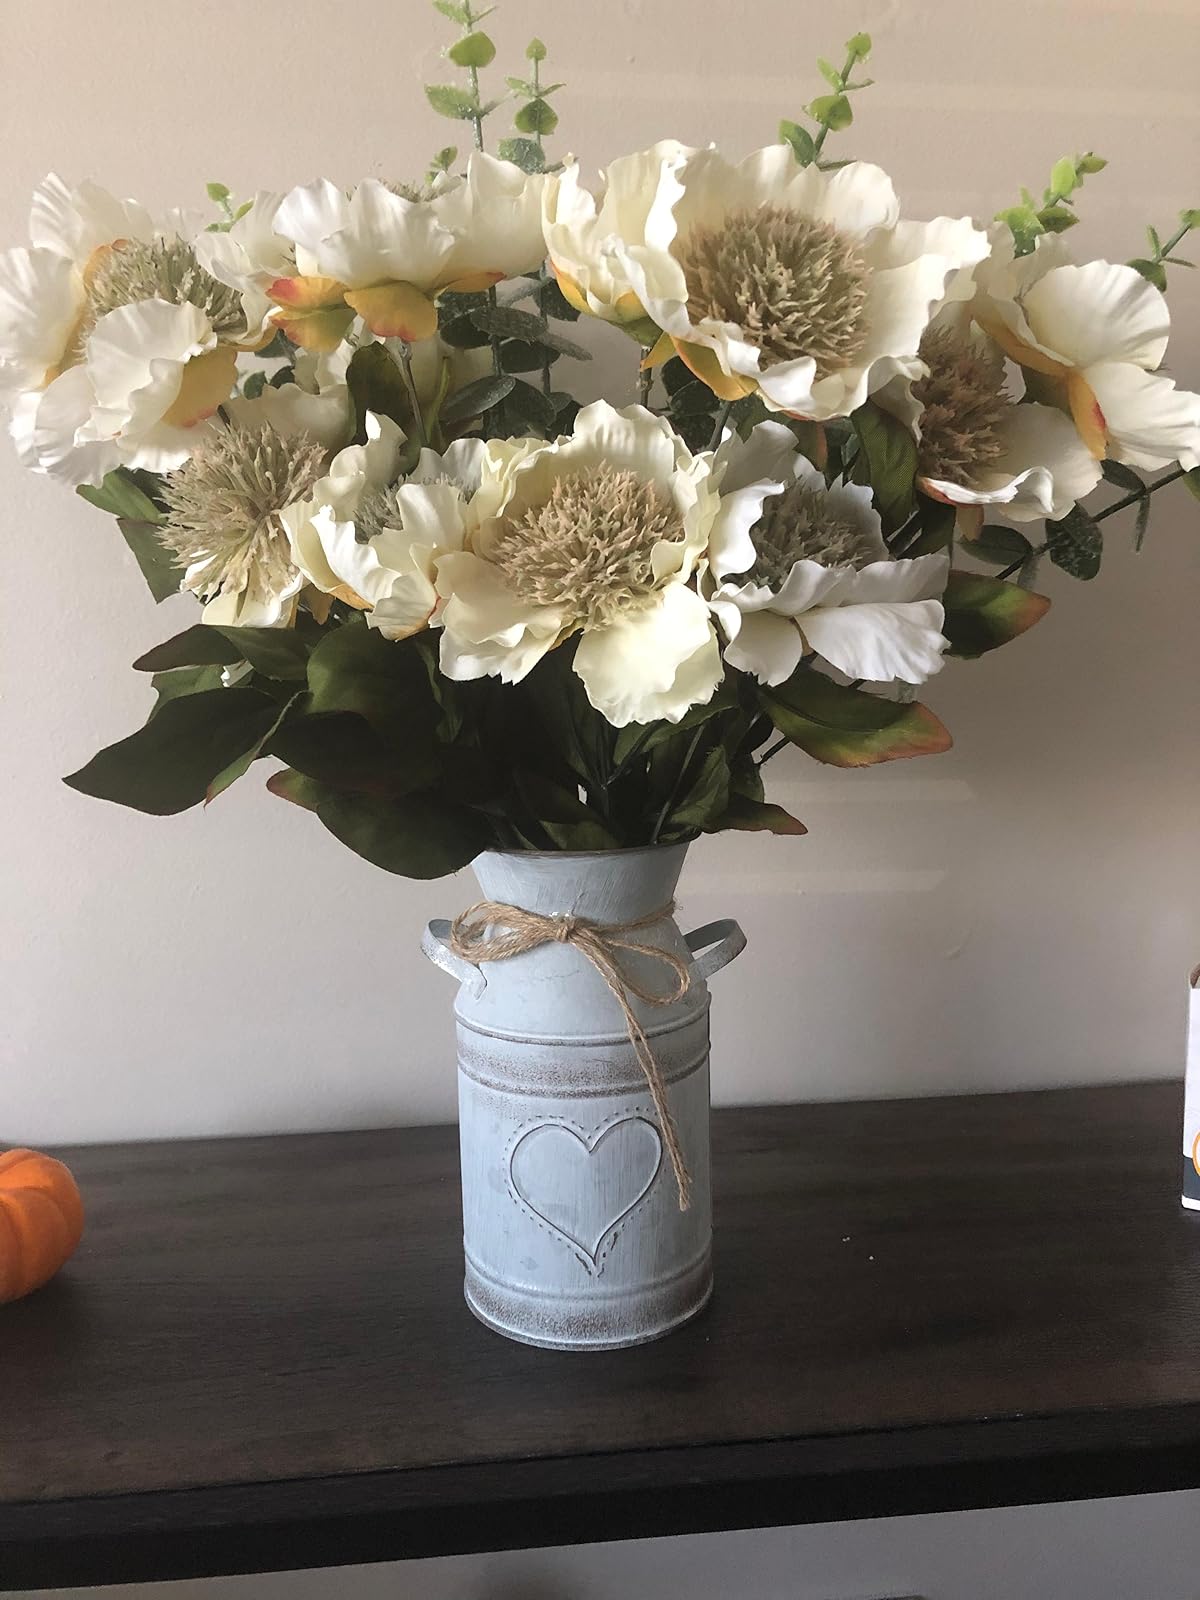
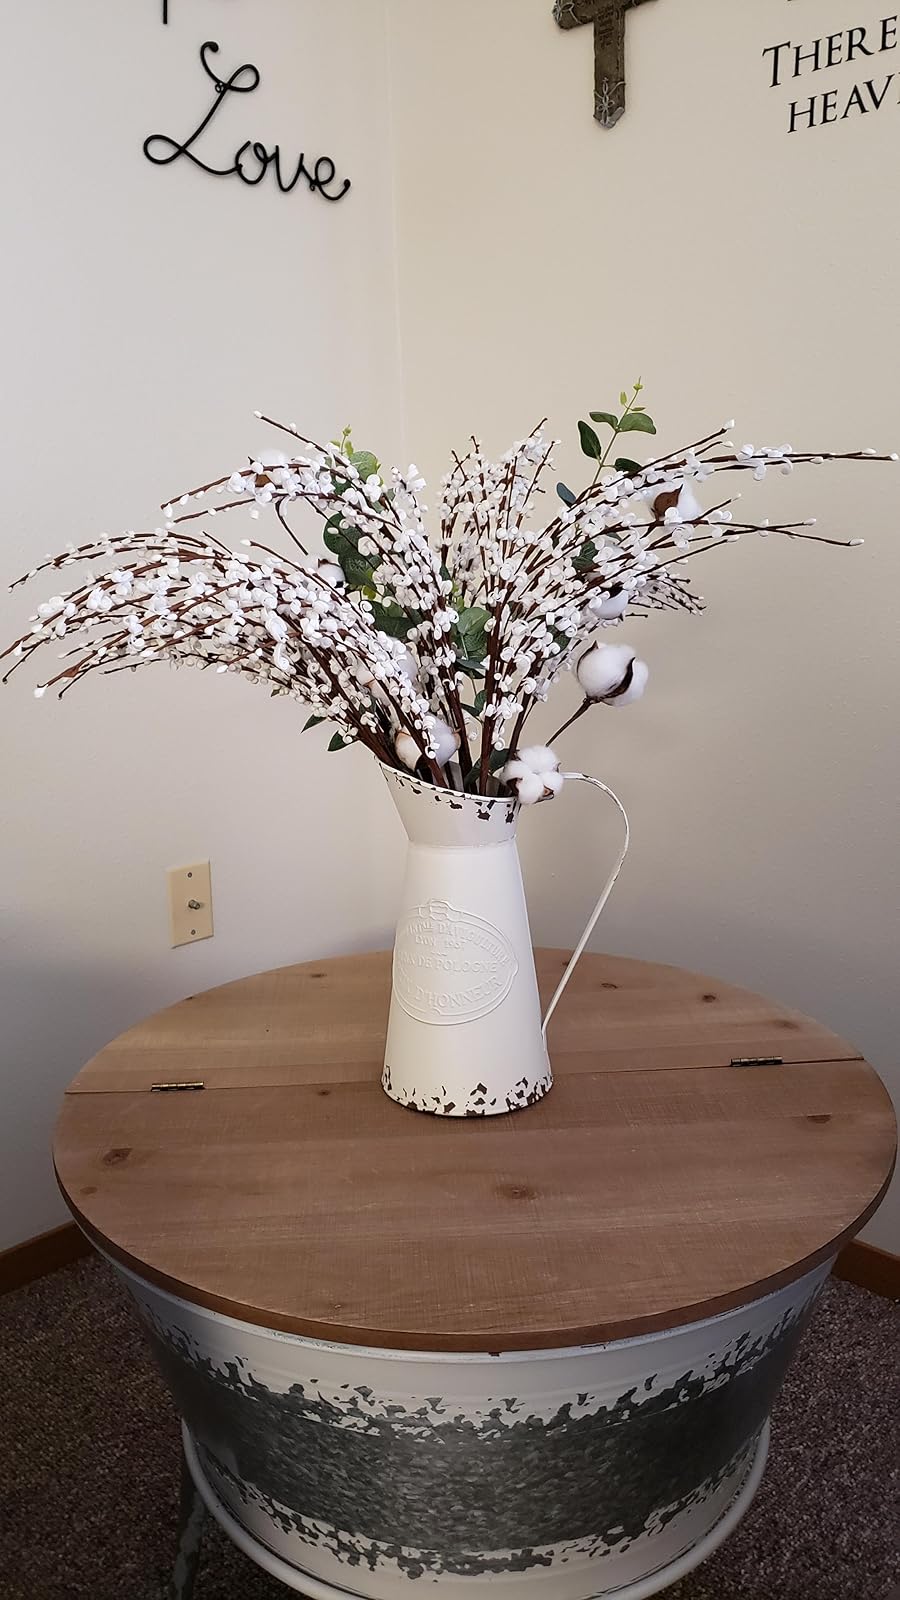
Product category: vase
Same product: no